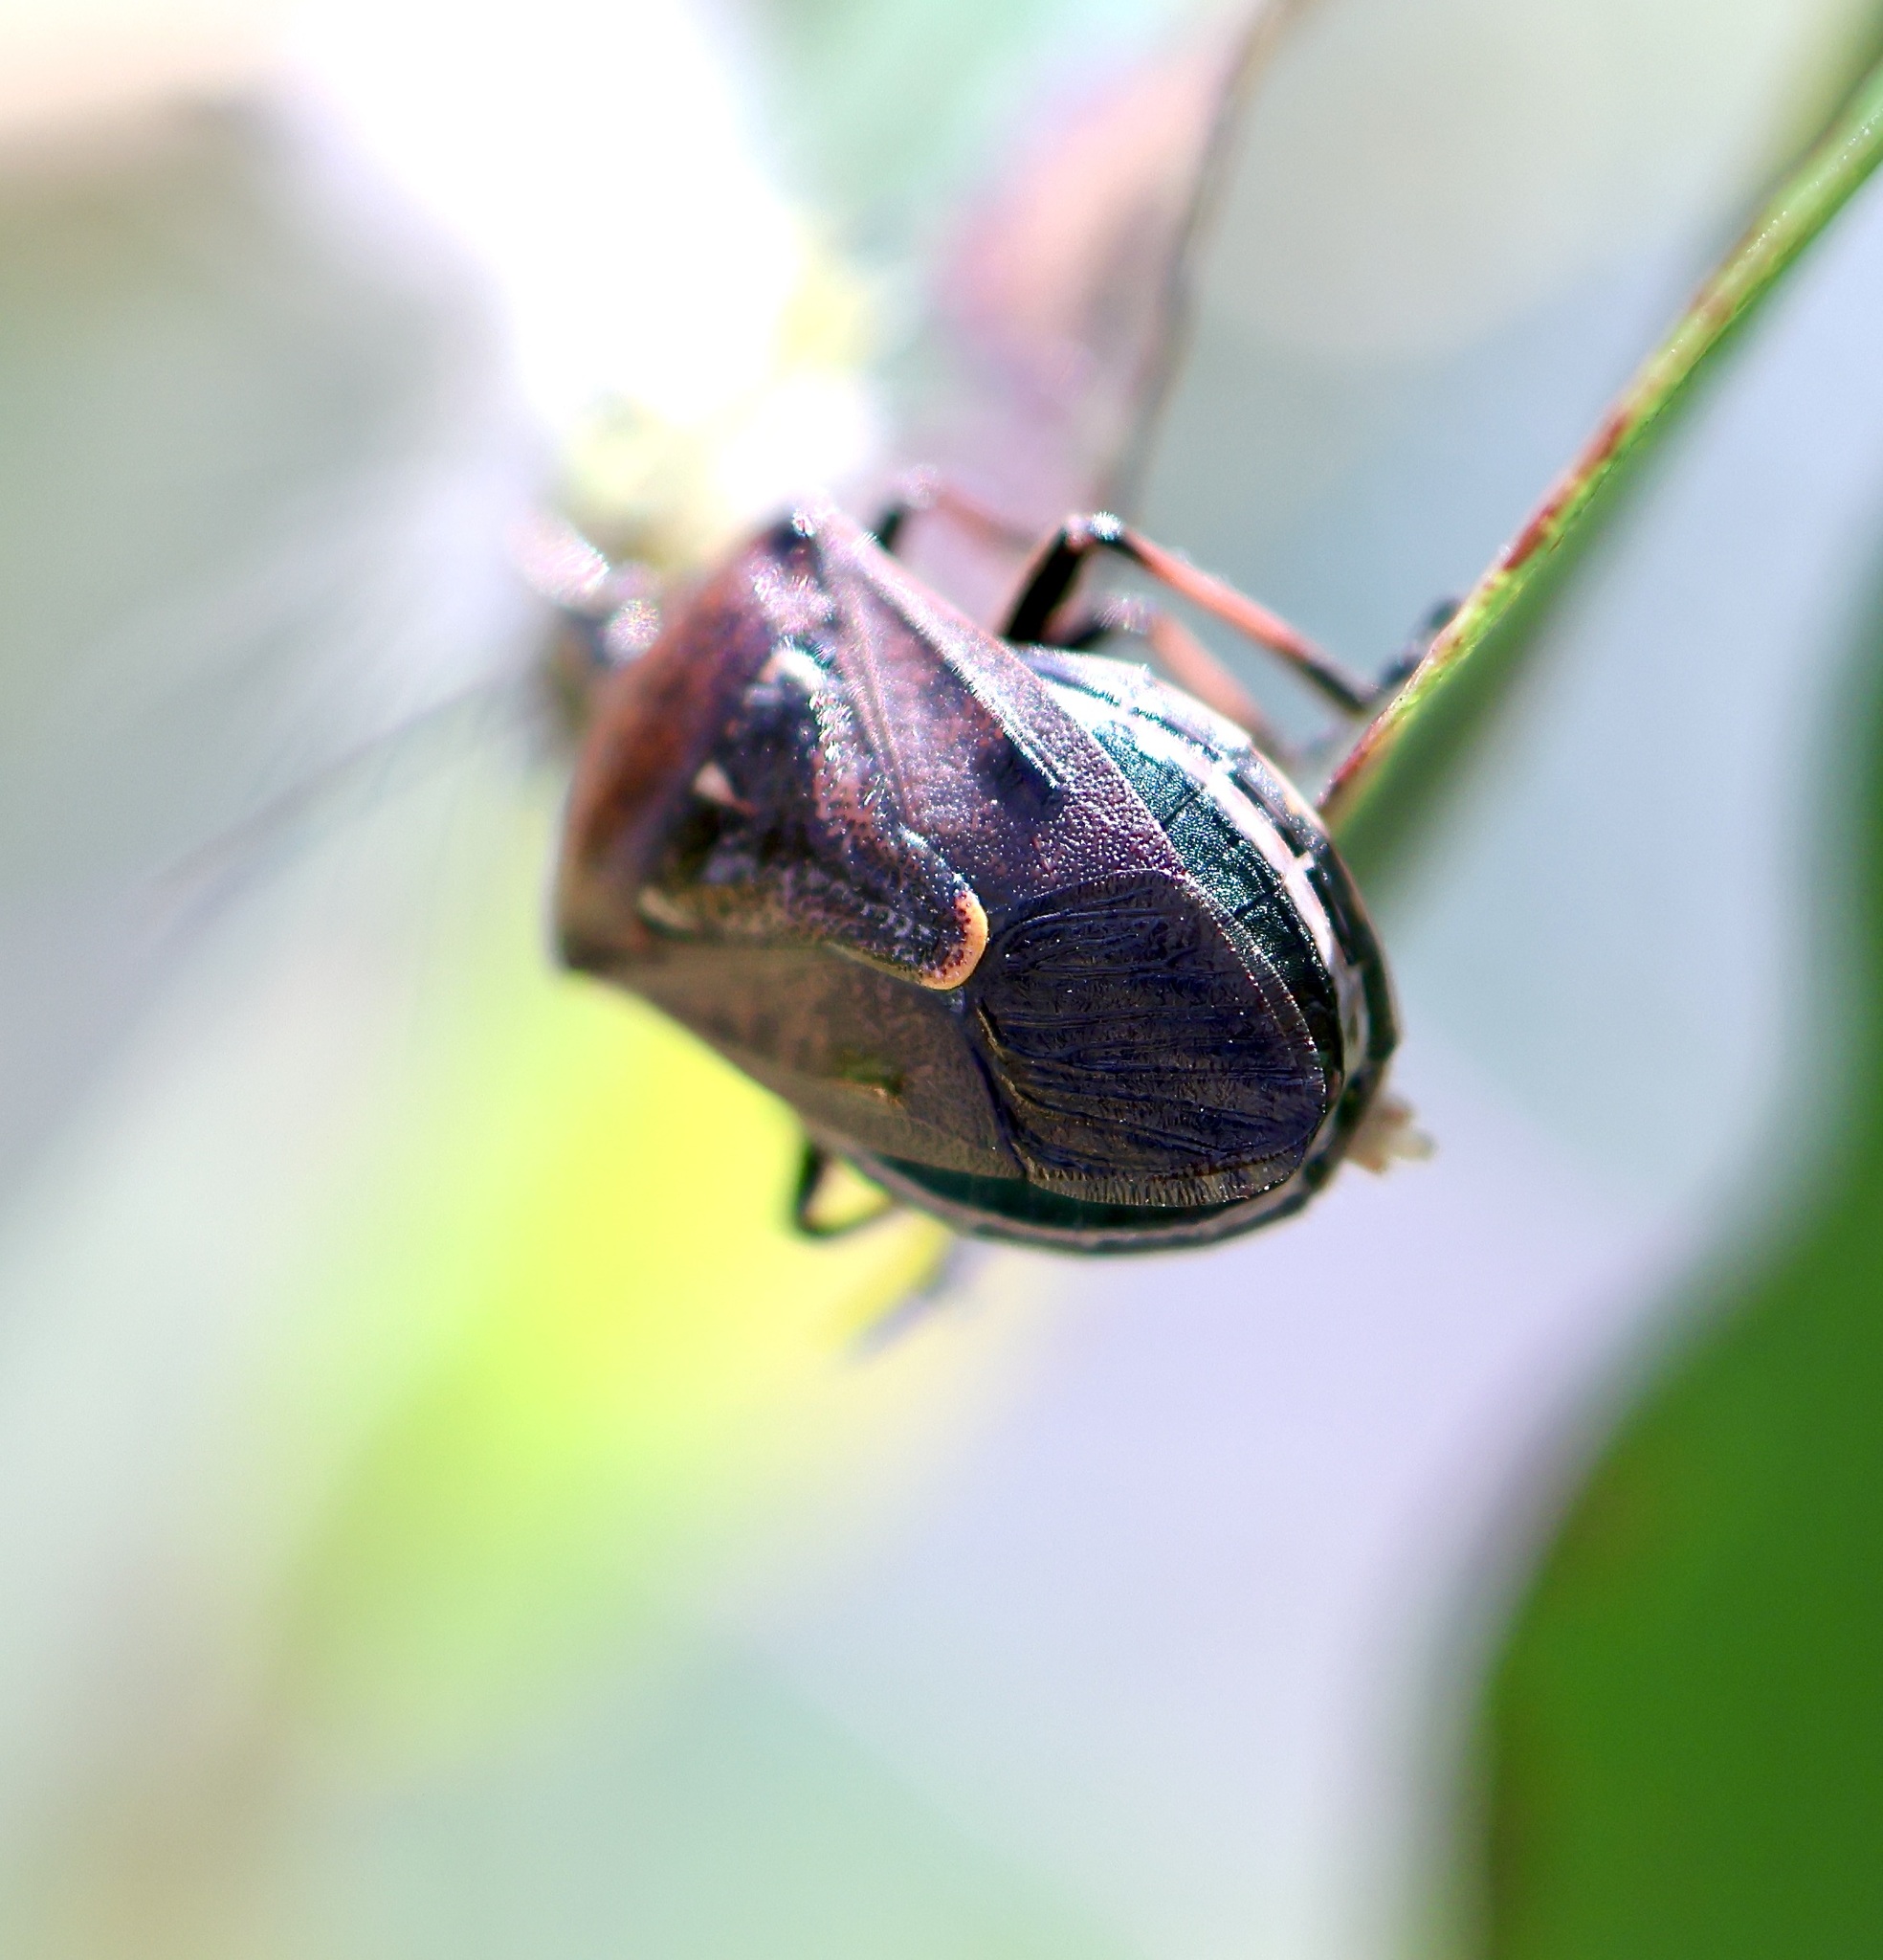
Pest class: stink_bug